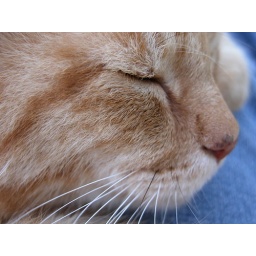
Tiggy sleeping in the safest place, my lap. See if you can see the little black whiskers.....